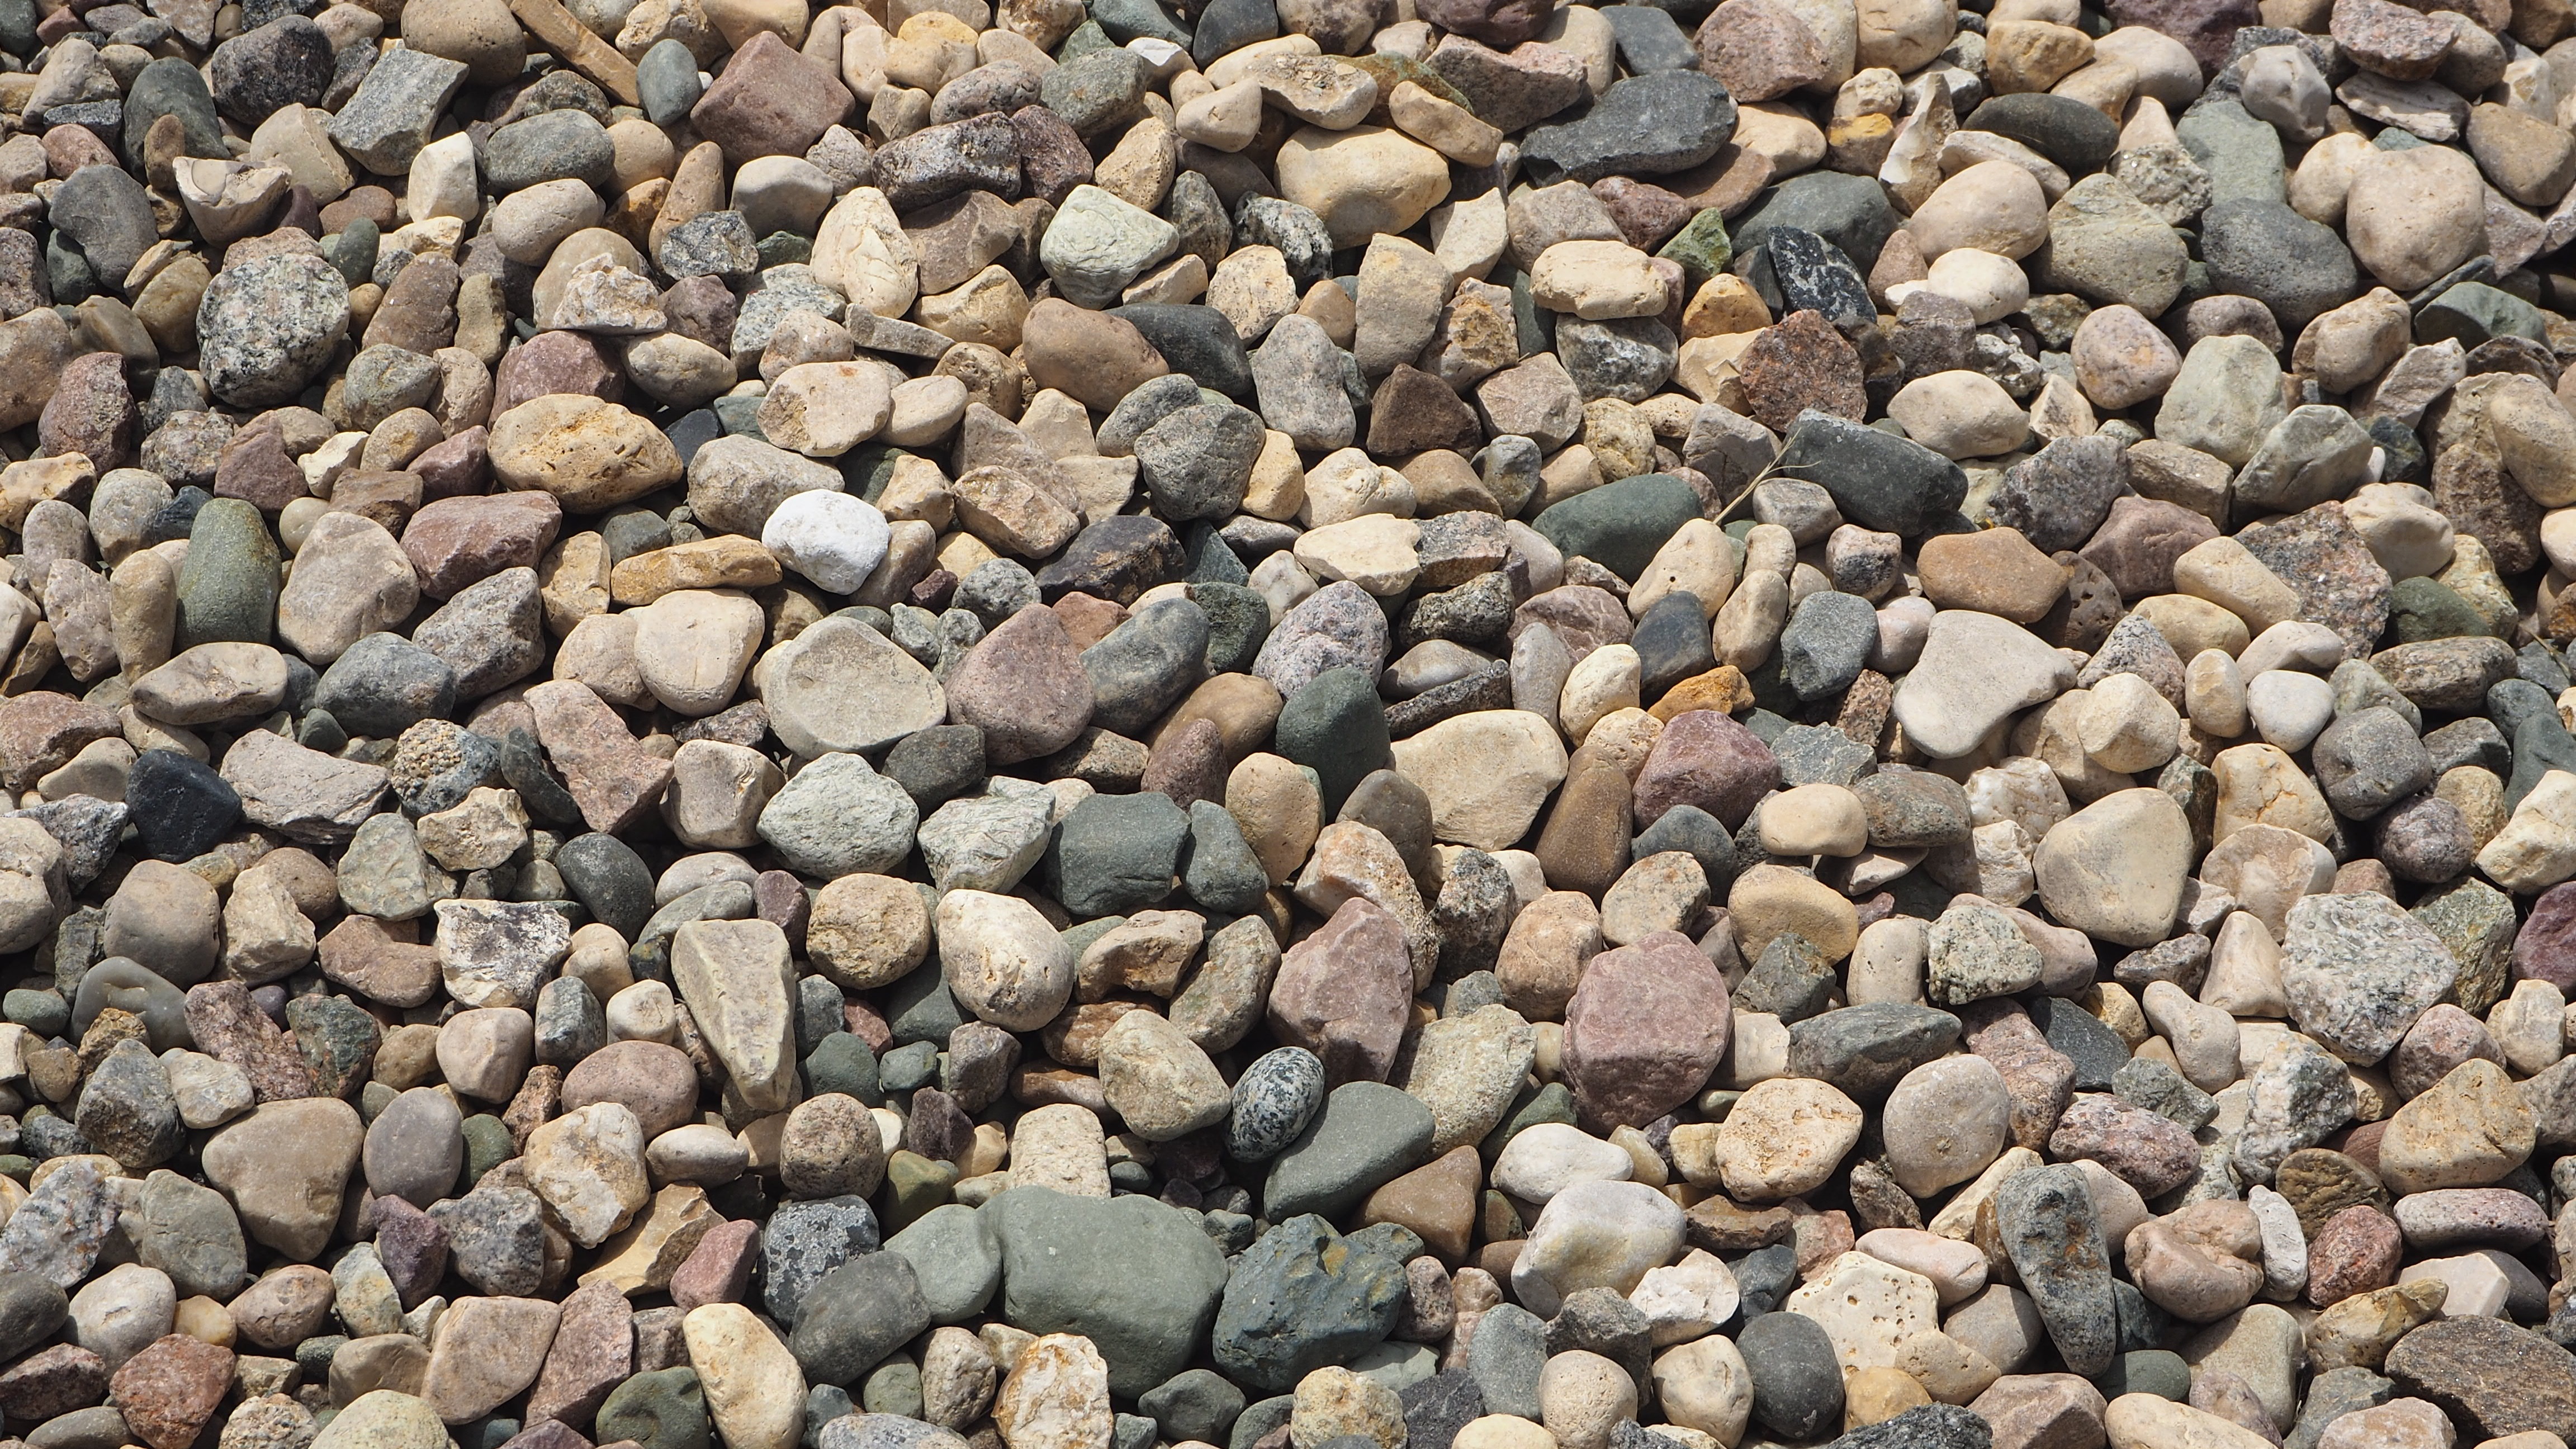
sand, rock, texture, round, construction, pebble, smooth, soil, stone wall, material, rocks, stones, landscaping, rubble, gravel